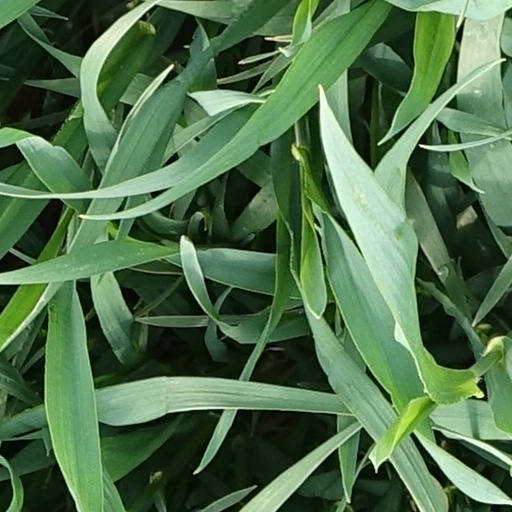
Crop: wheat